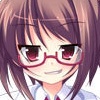
Portrait style: Anime Portrait